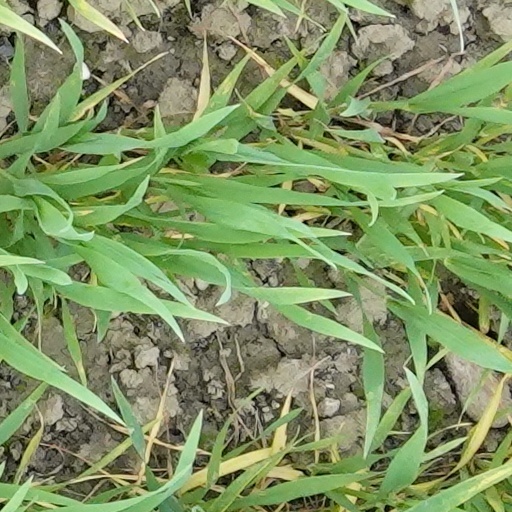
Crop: wheat